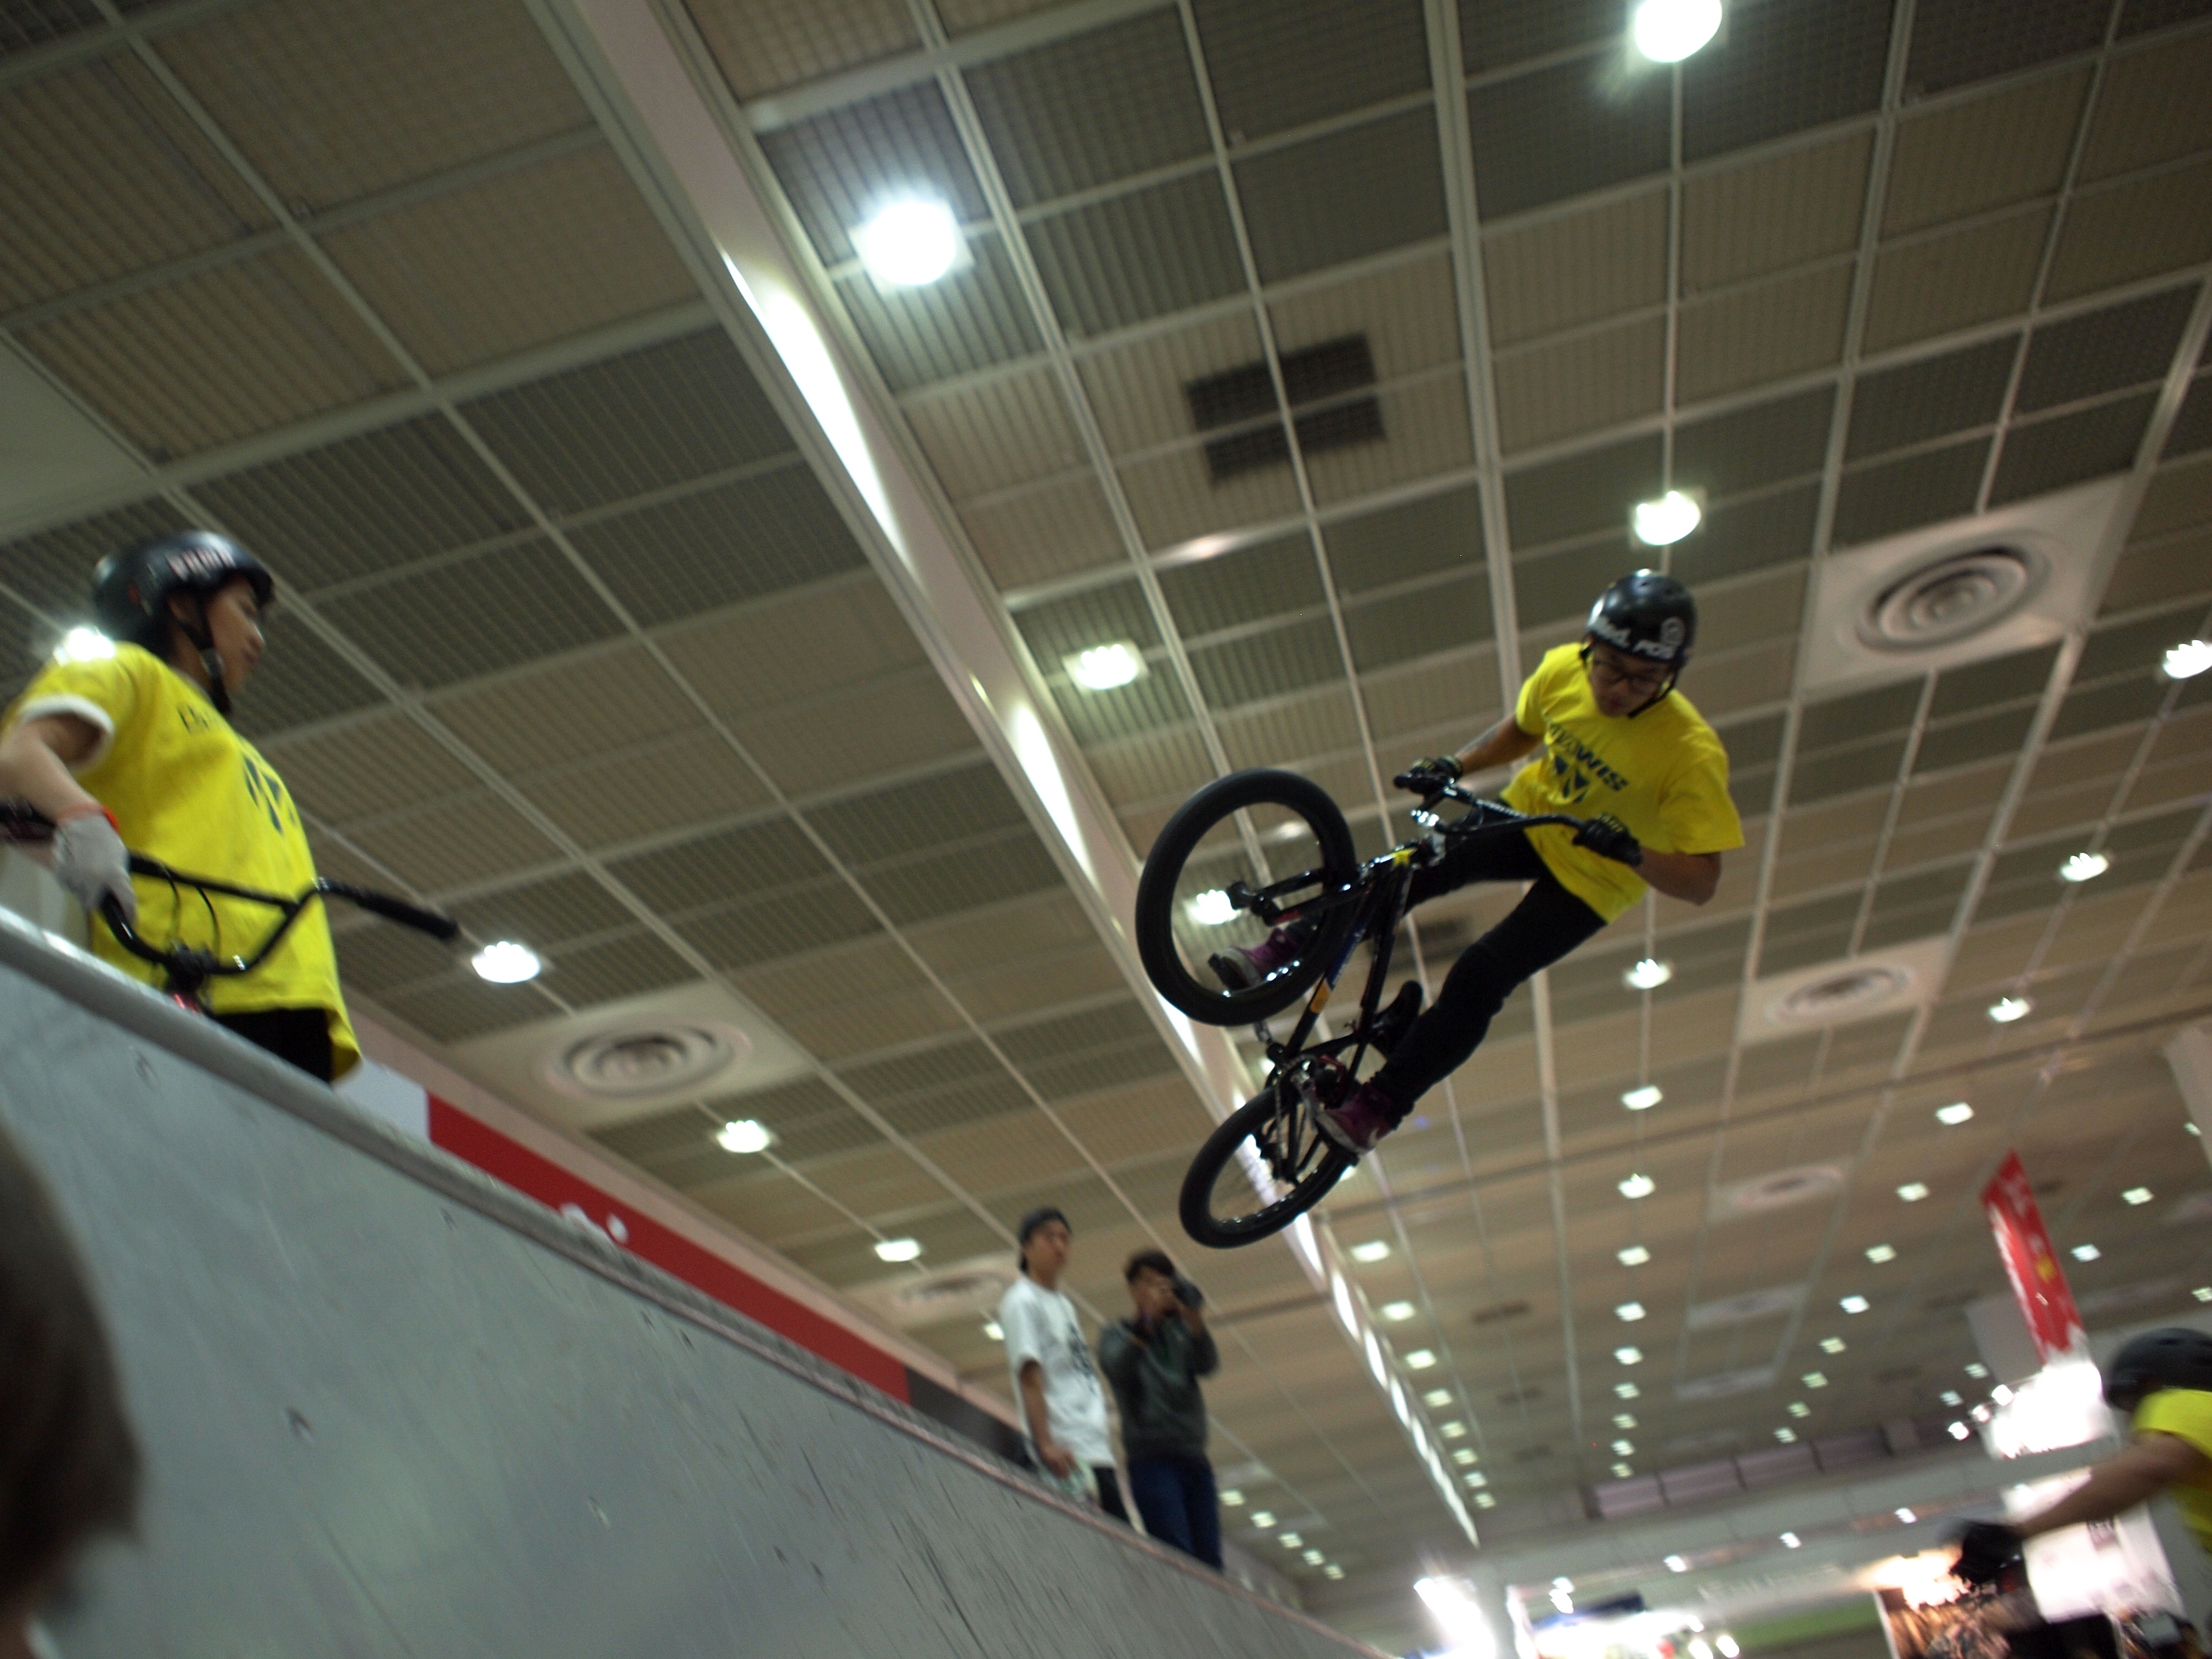
bicycle, vehicle, extreme sport, sports equipment, sports, race track, cycle sport, bicycle racing, bicycle motocross